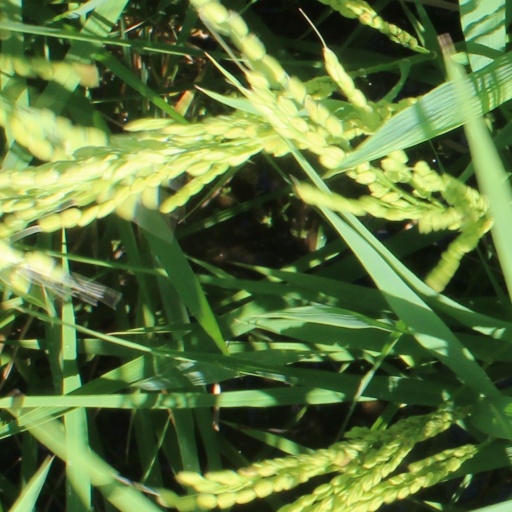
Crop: rice